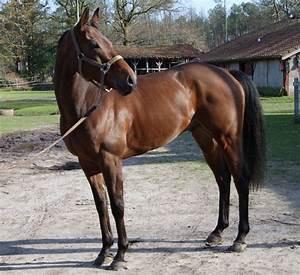
horse